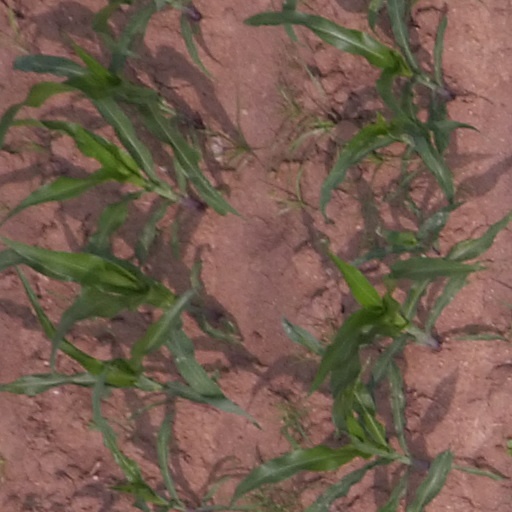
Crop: maize; corn